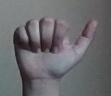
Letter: dhad